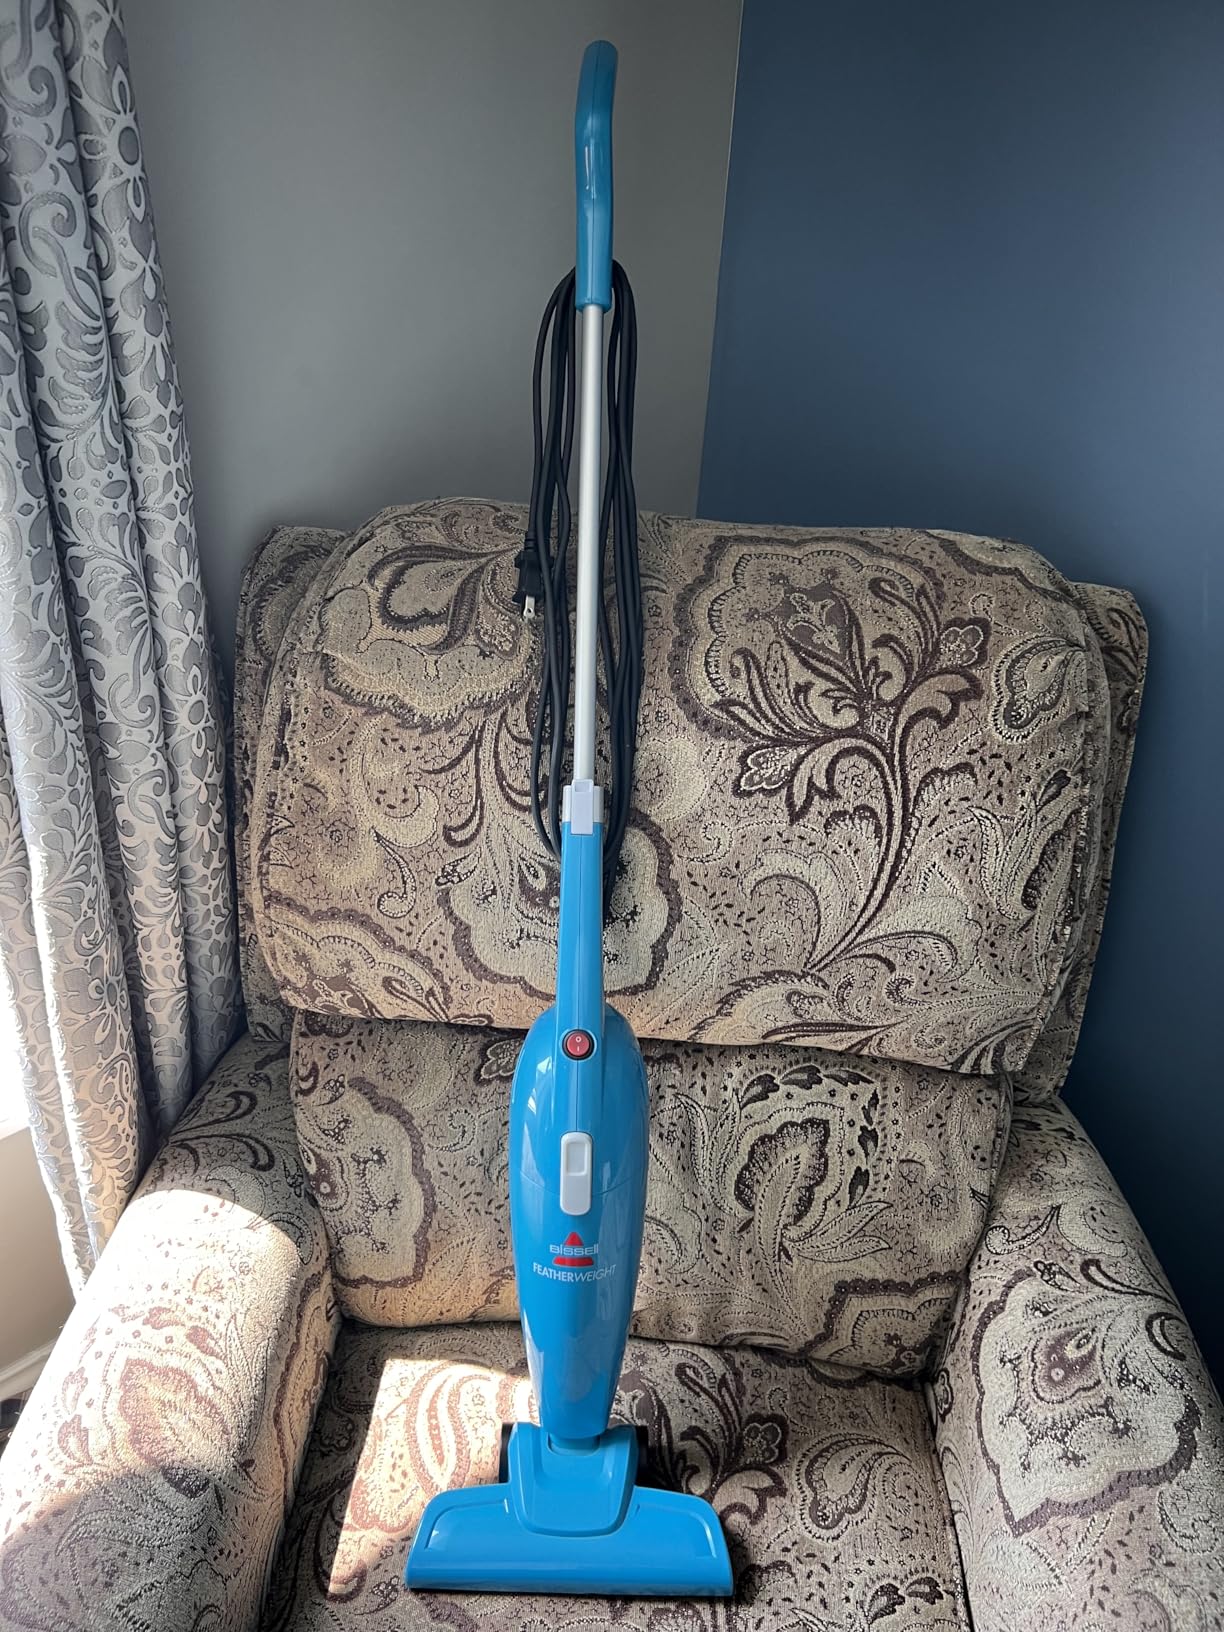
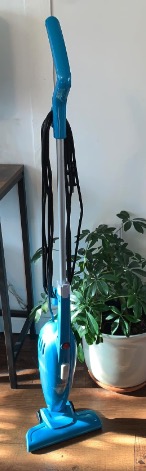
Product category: items_vacuum
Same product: yes